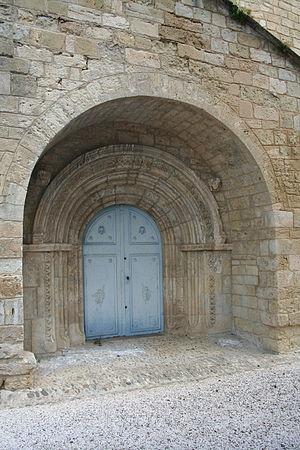
Espondeilhan (Hérault) - Portail de Notre-Dame des Pins.
Espondeilhan est une commune française située dans le département de l'Hérault, en région Occitanie.
L'église Notre-Dame-des-Pins est une église romane fortifiée située à Espondeilhan dans le département français de l'Hérault en région Occitanie.